Tobias Watkins

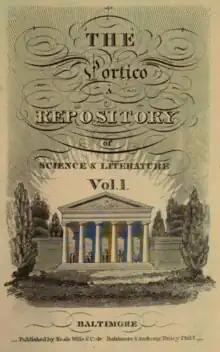
"The Portico", co-founded by Watkins in 1816

Watkins founded "The Baltimore Medical and Physical Recorder", Maryland's first and the US's fifth medical journal. He edited and published the journal monthly from April 1808 through its final issue in August 1809. The first volume included more than eighty articles on "every conceivable subject", including the recently recognized smallpox vaccine treatment.